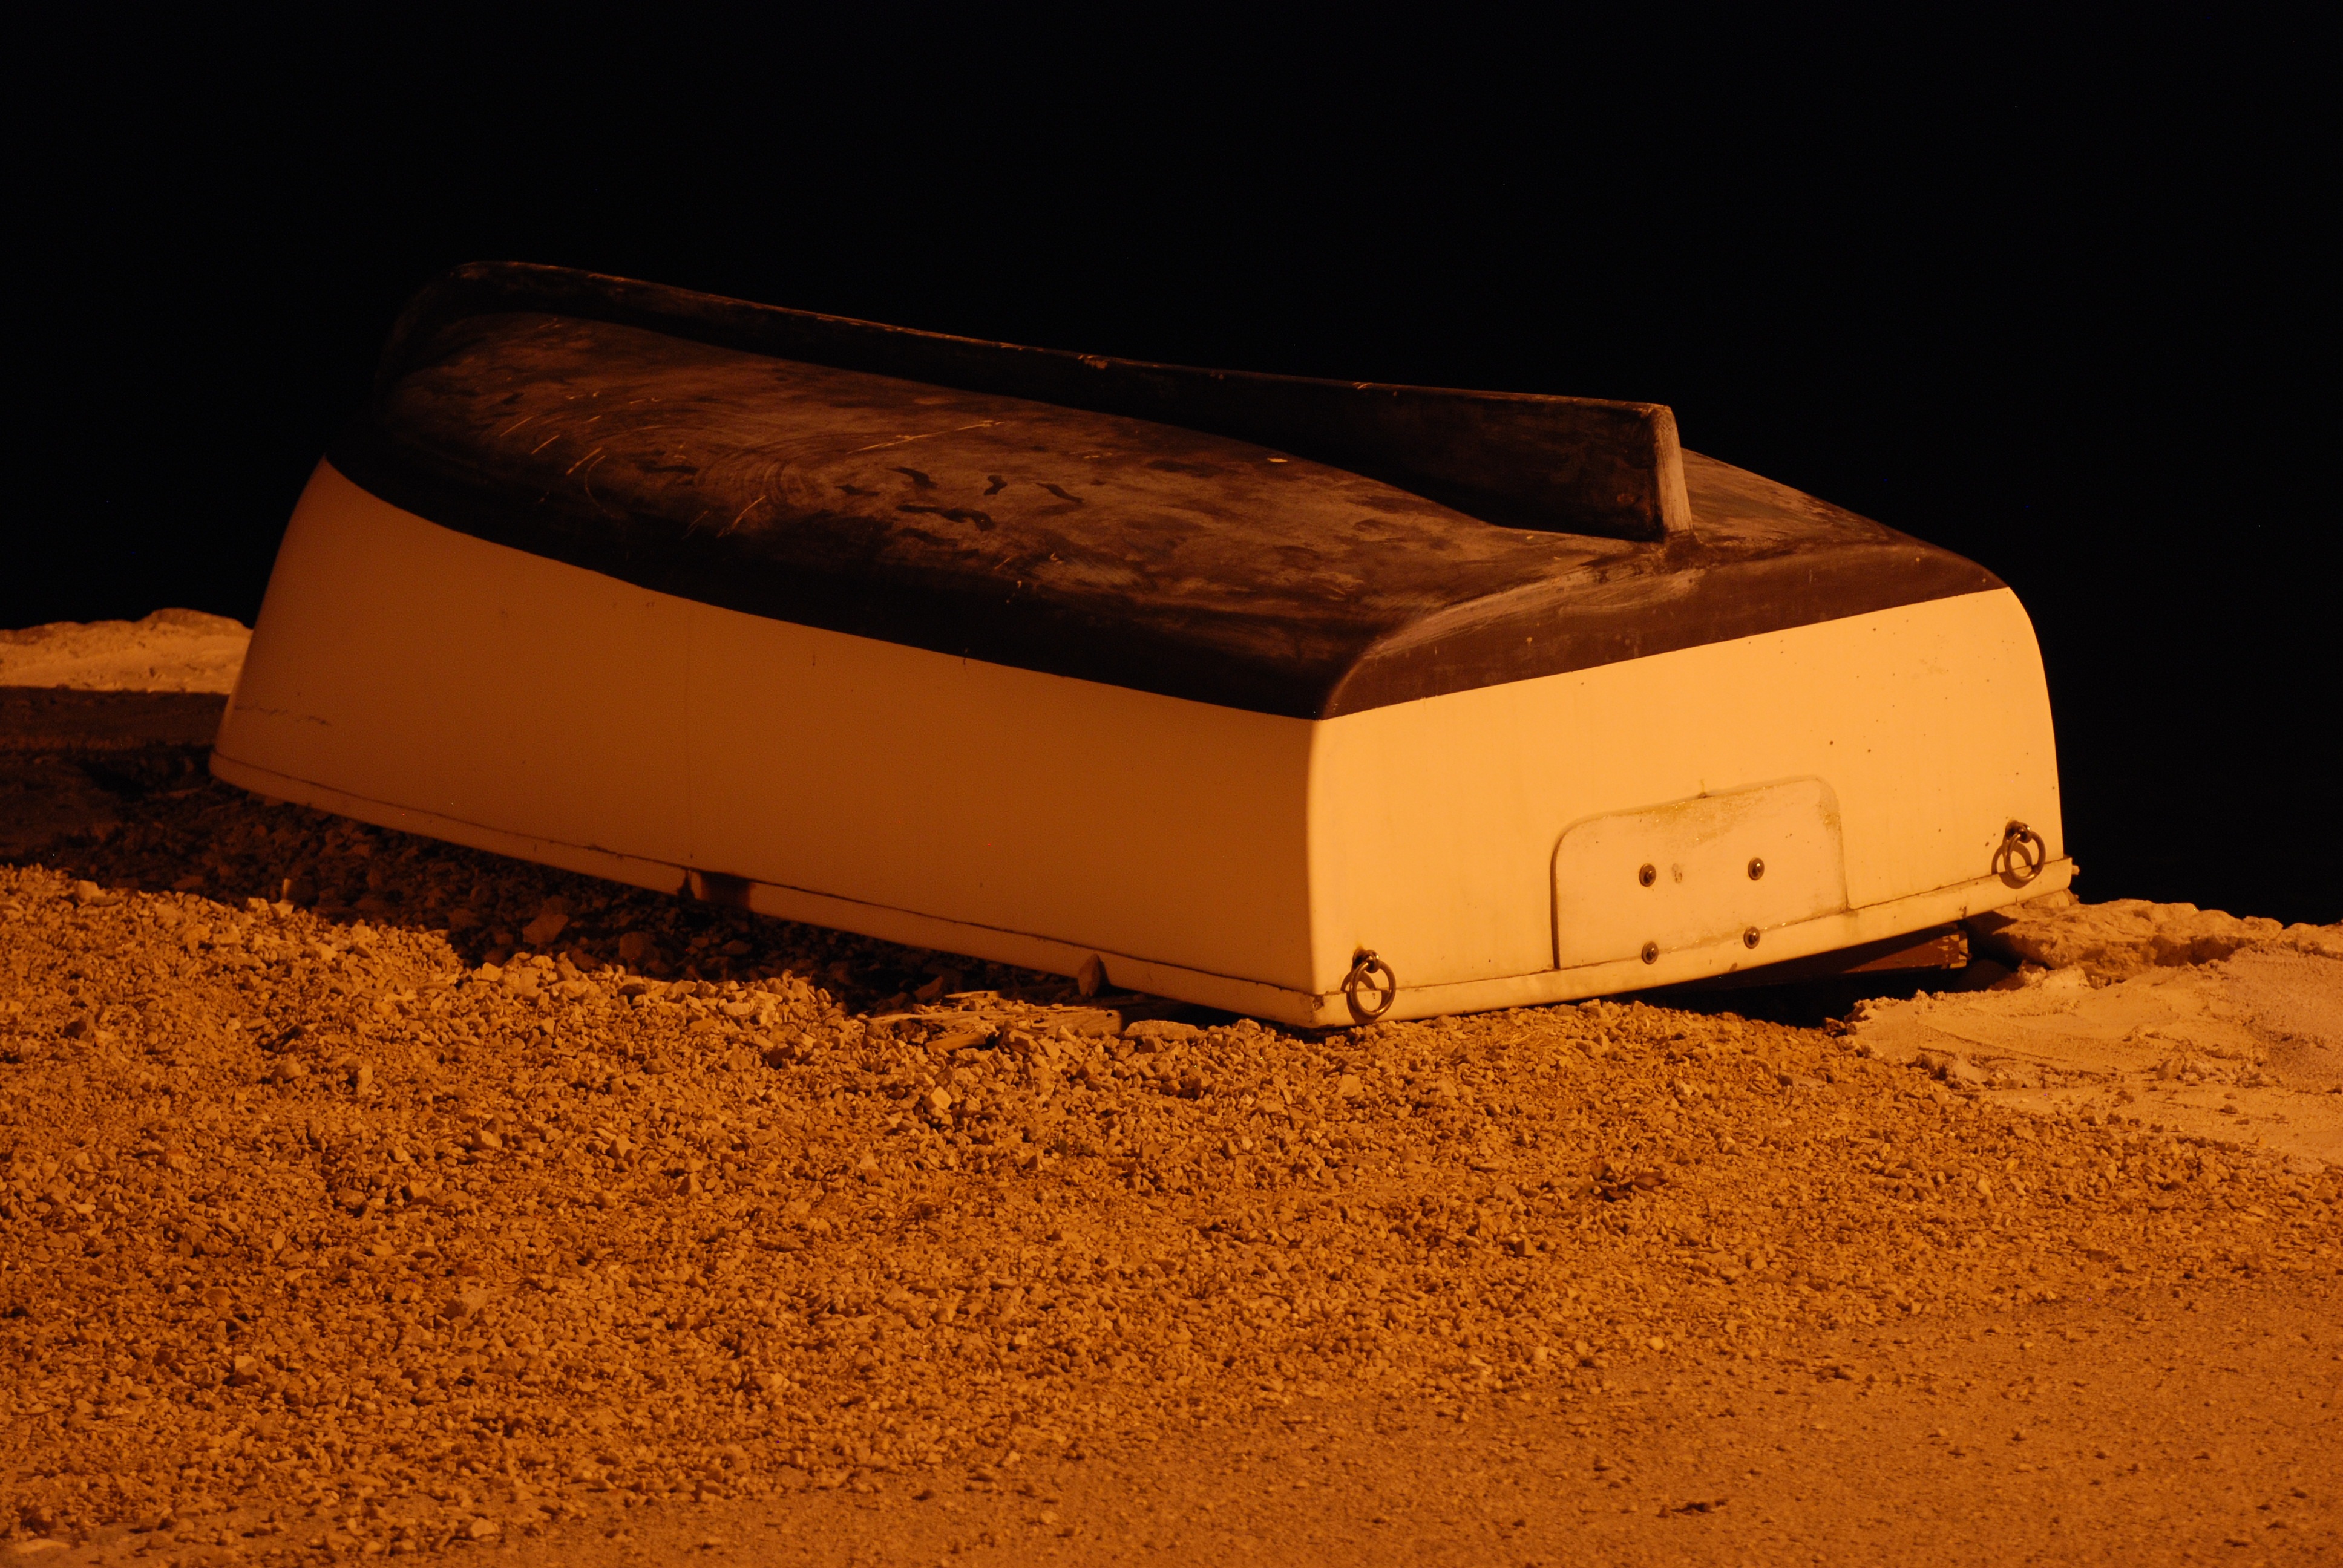
water, sand, wood, boat, night, dark, soil, port, furniture, in the evening